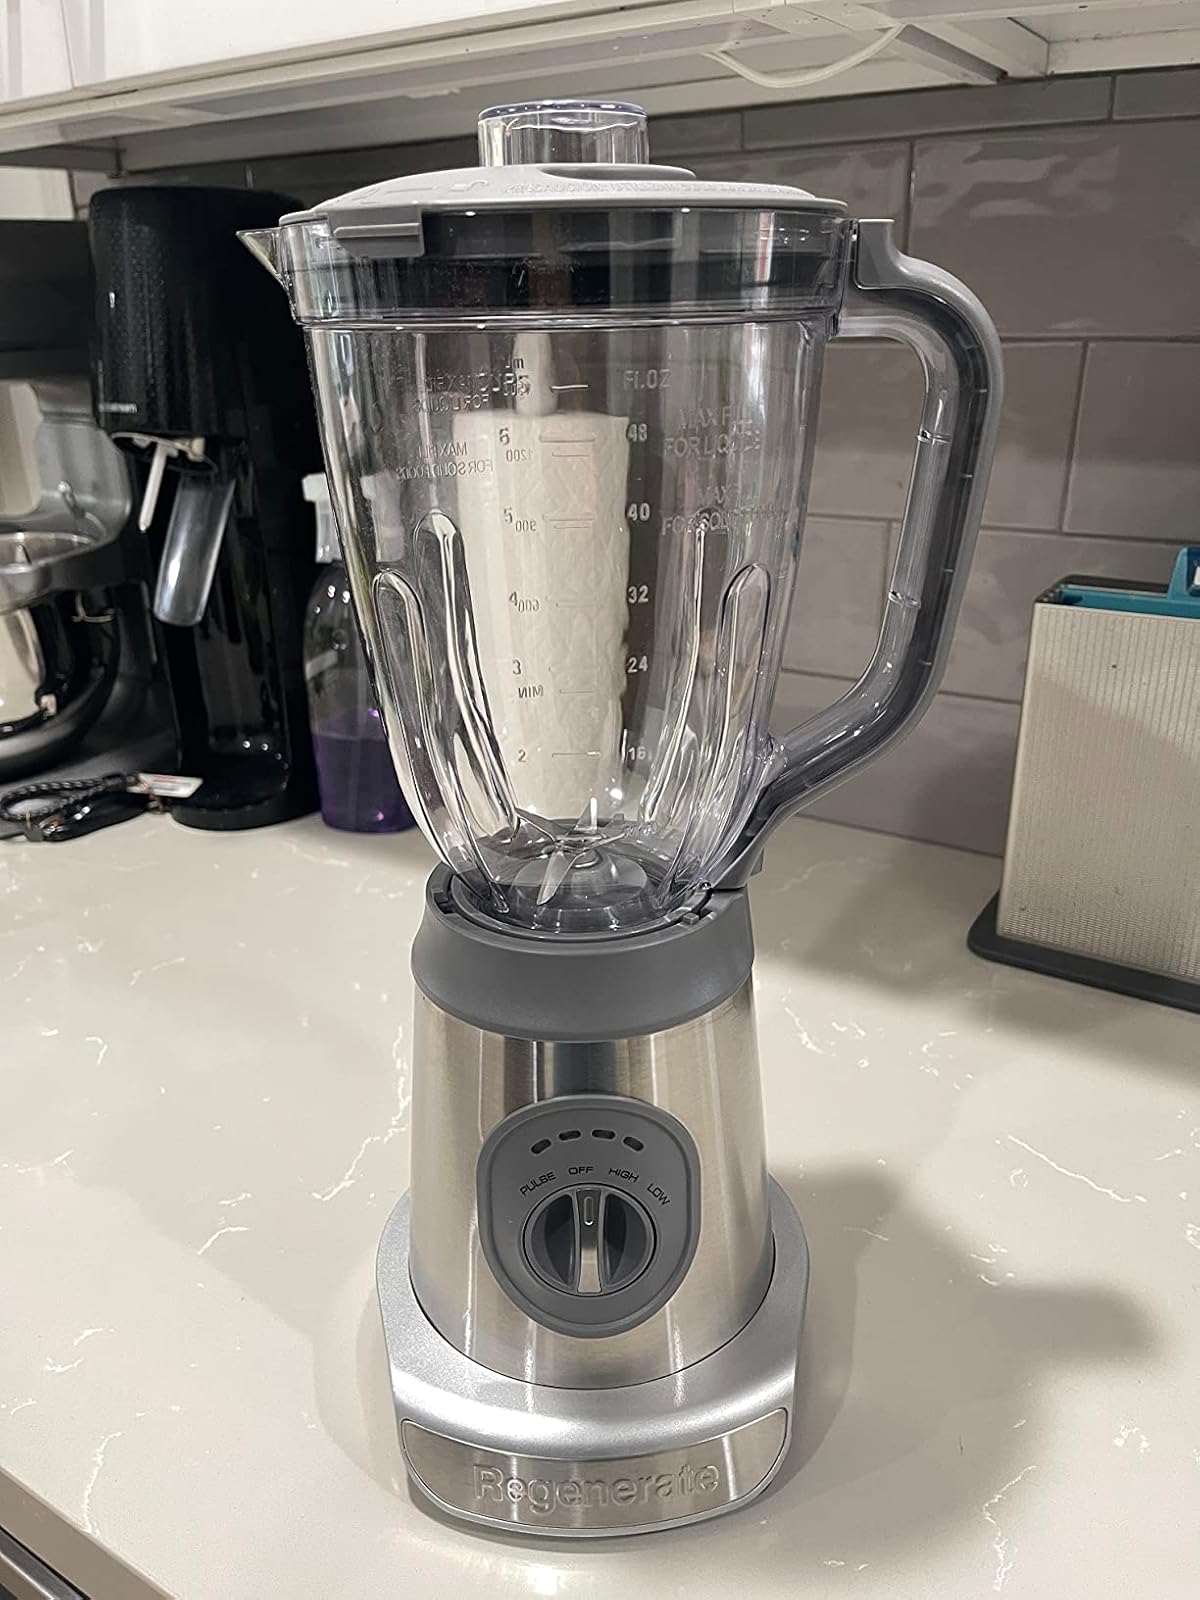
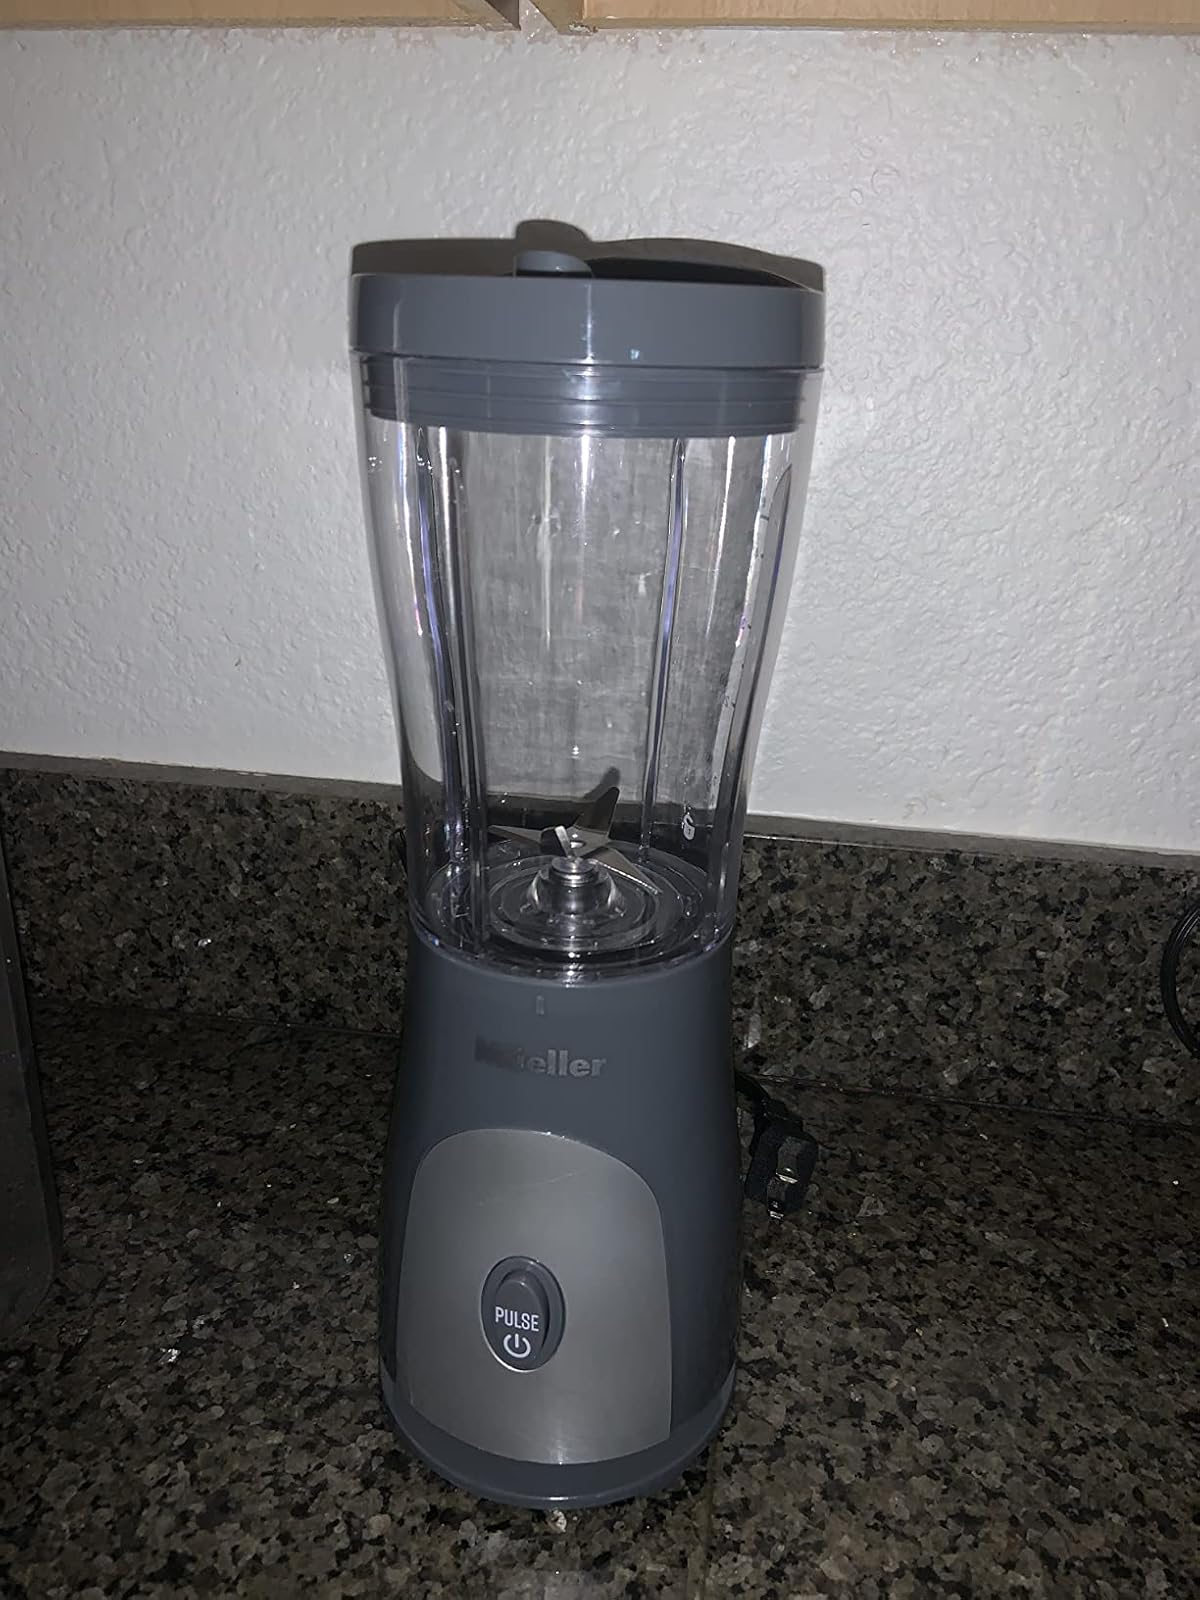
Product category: items_blender
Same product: no